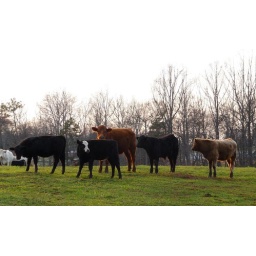
cows in the back field